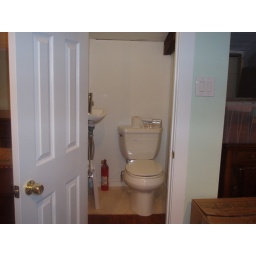
tiny airplane bathroom in bedroom